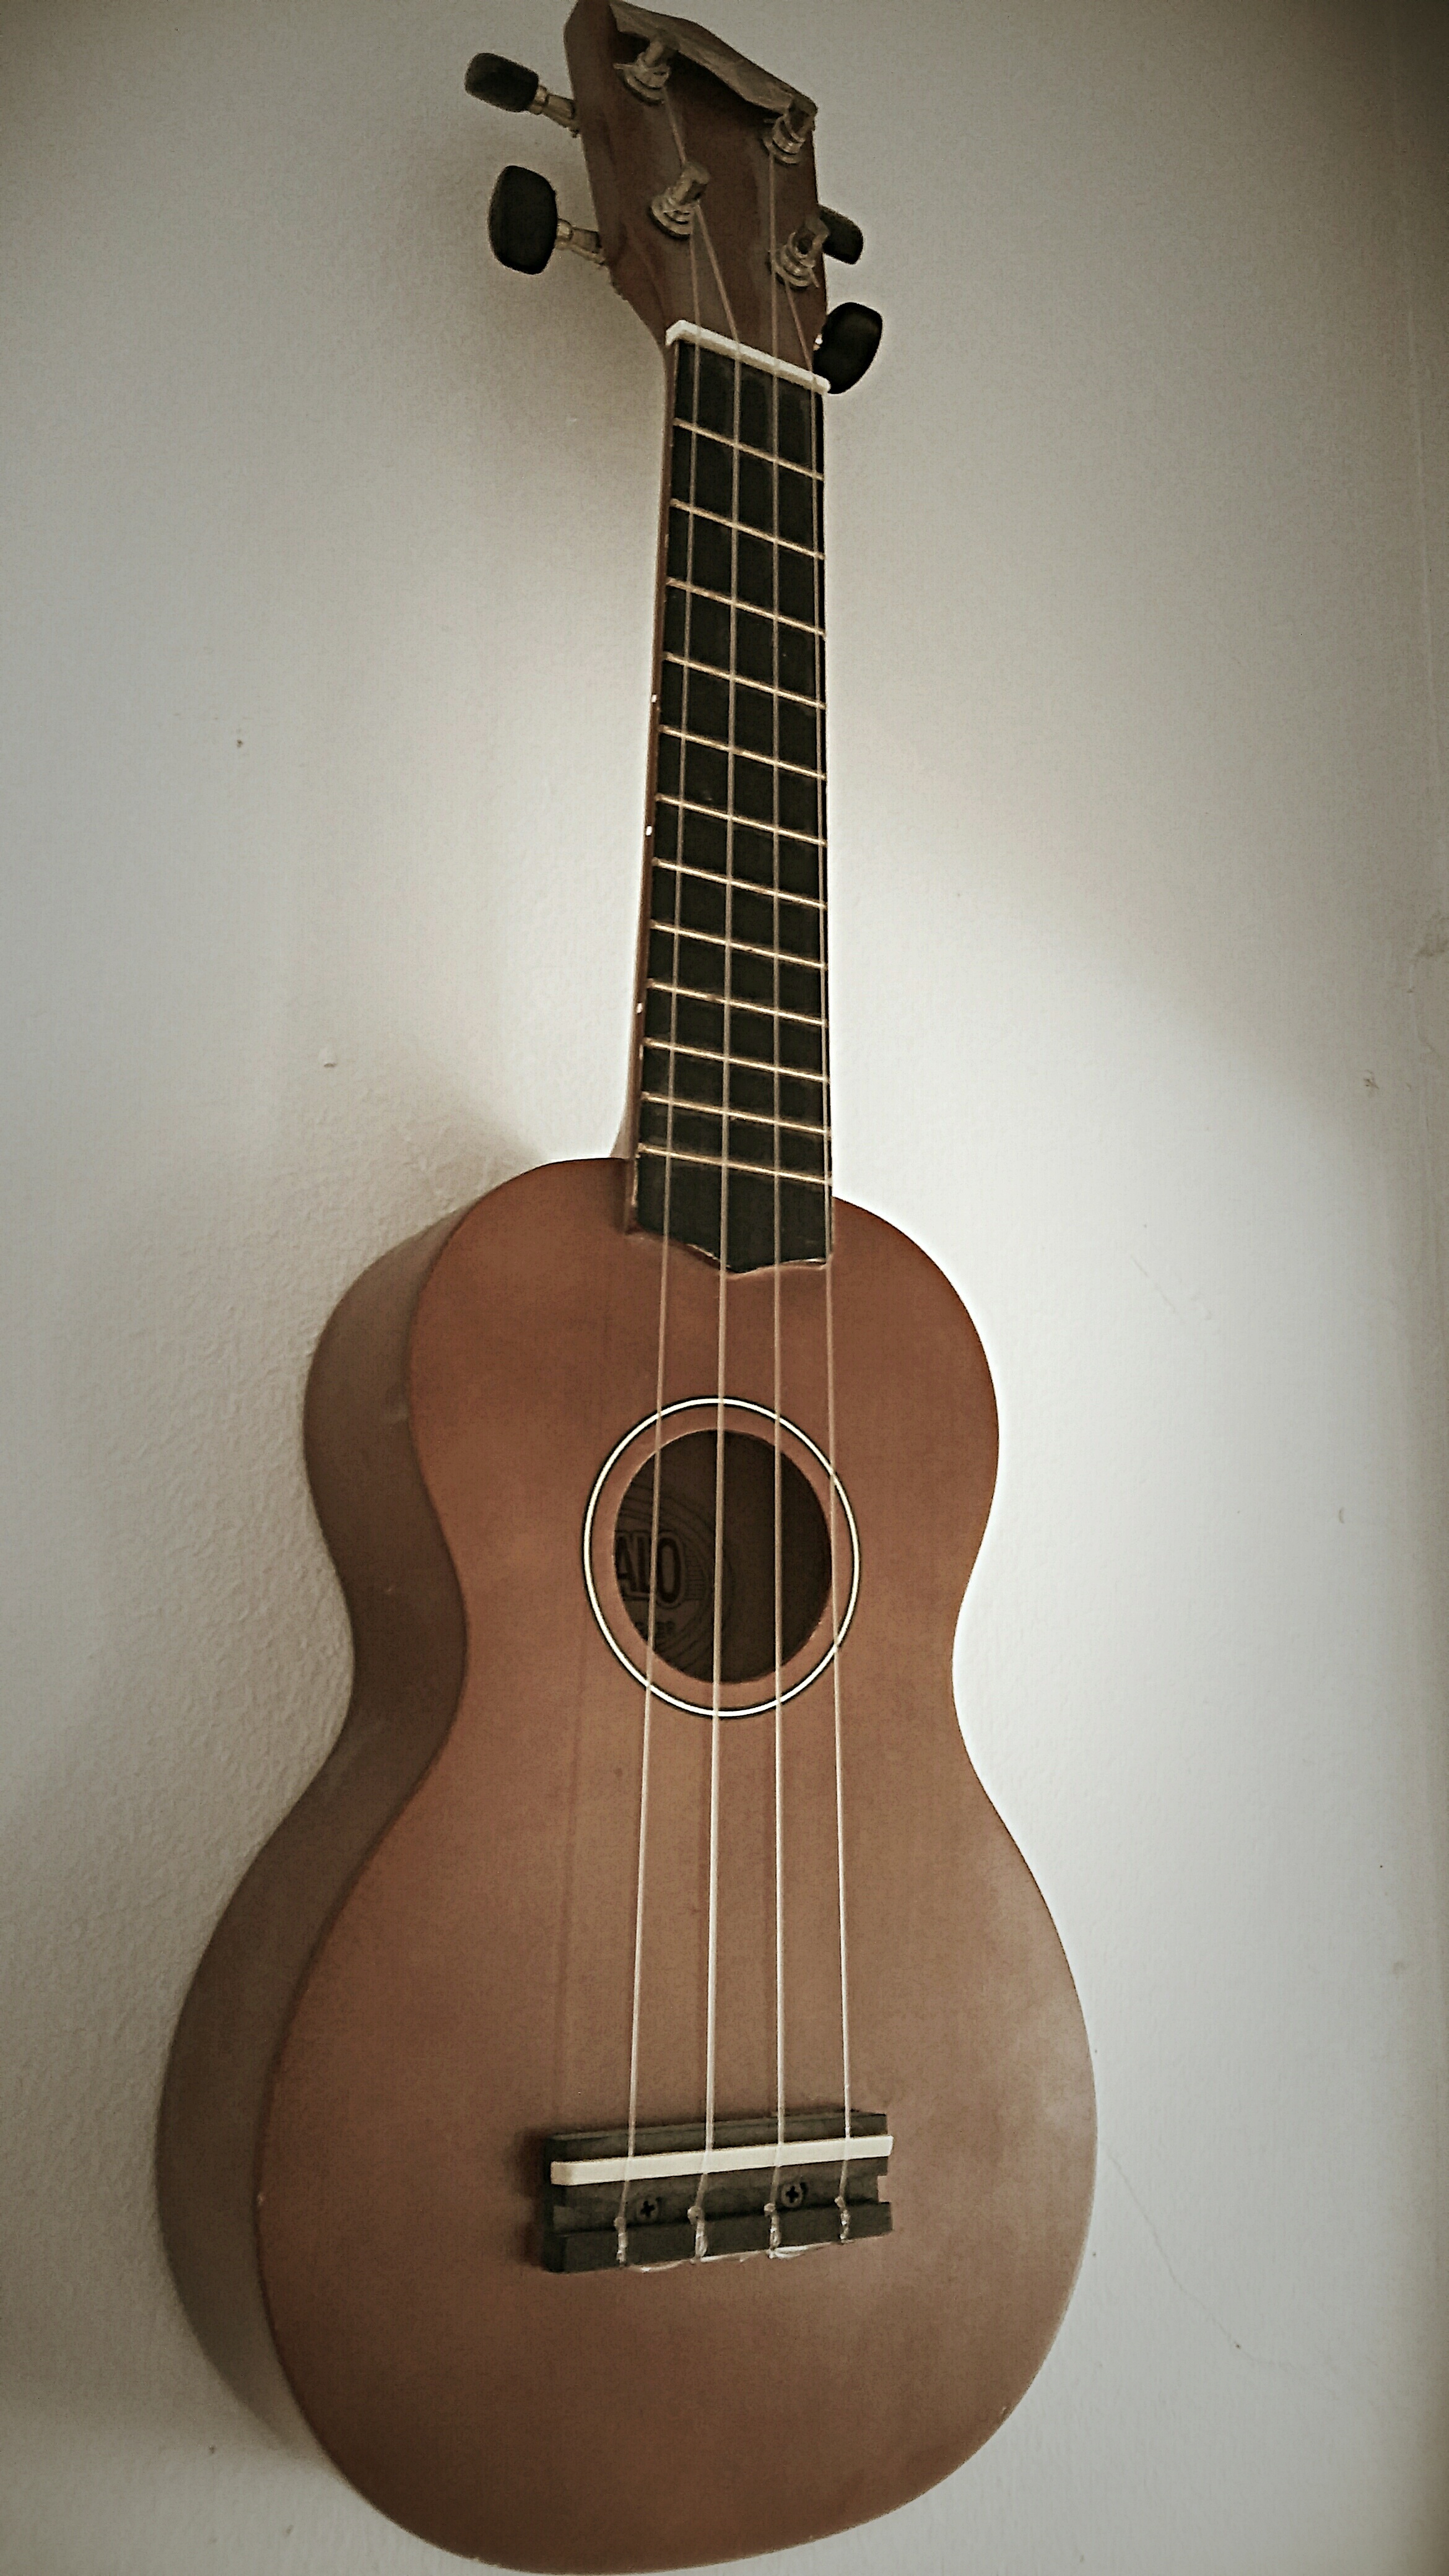
music, guitar, acoustic guitar, instrument, hawaii, electric guitar, musical instrument, ukulele, bass guitar, cuatro, string instrument, plucked string instruments, slide guitar, acoustic electric guitar, vihuela